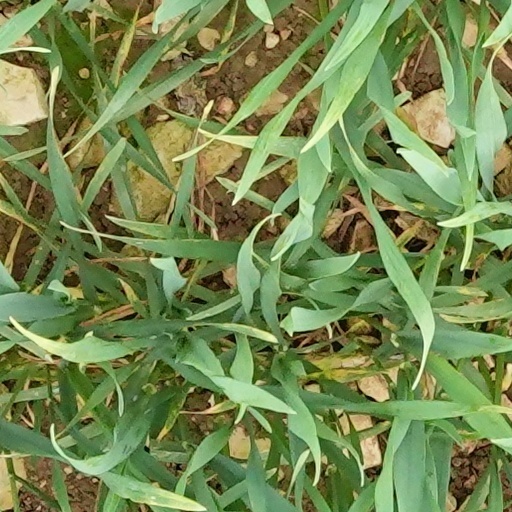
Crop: wheat